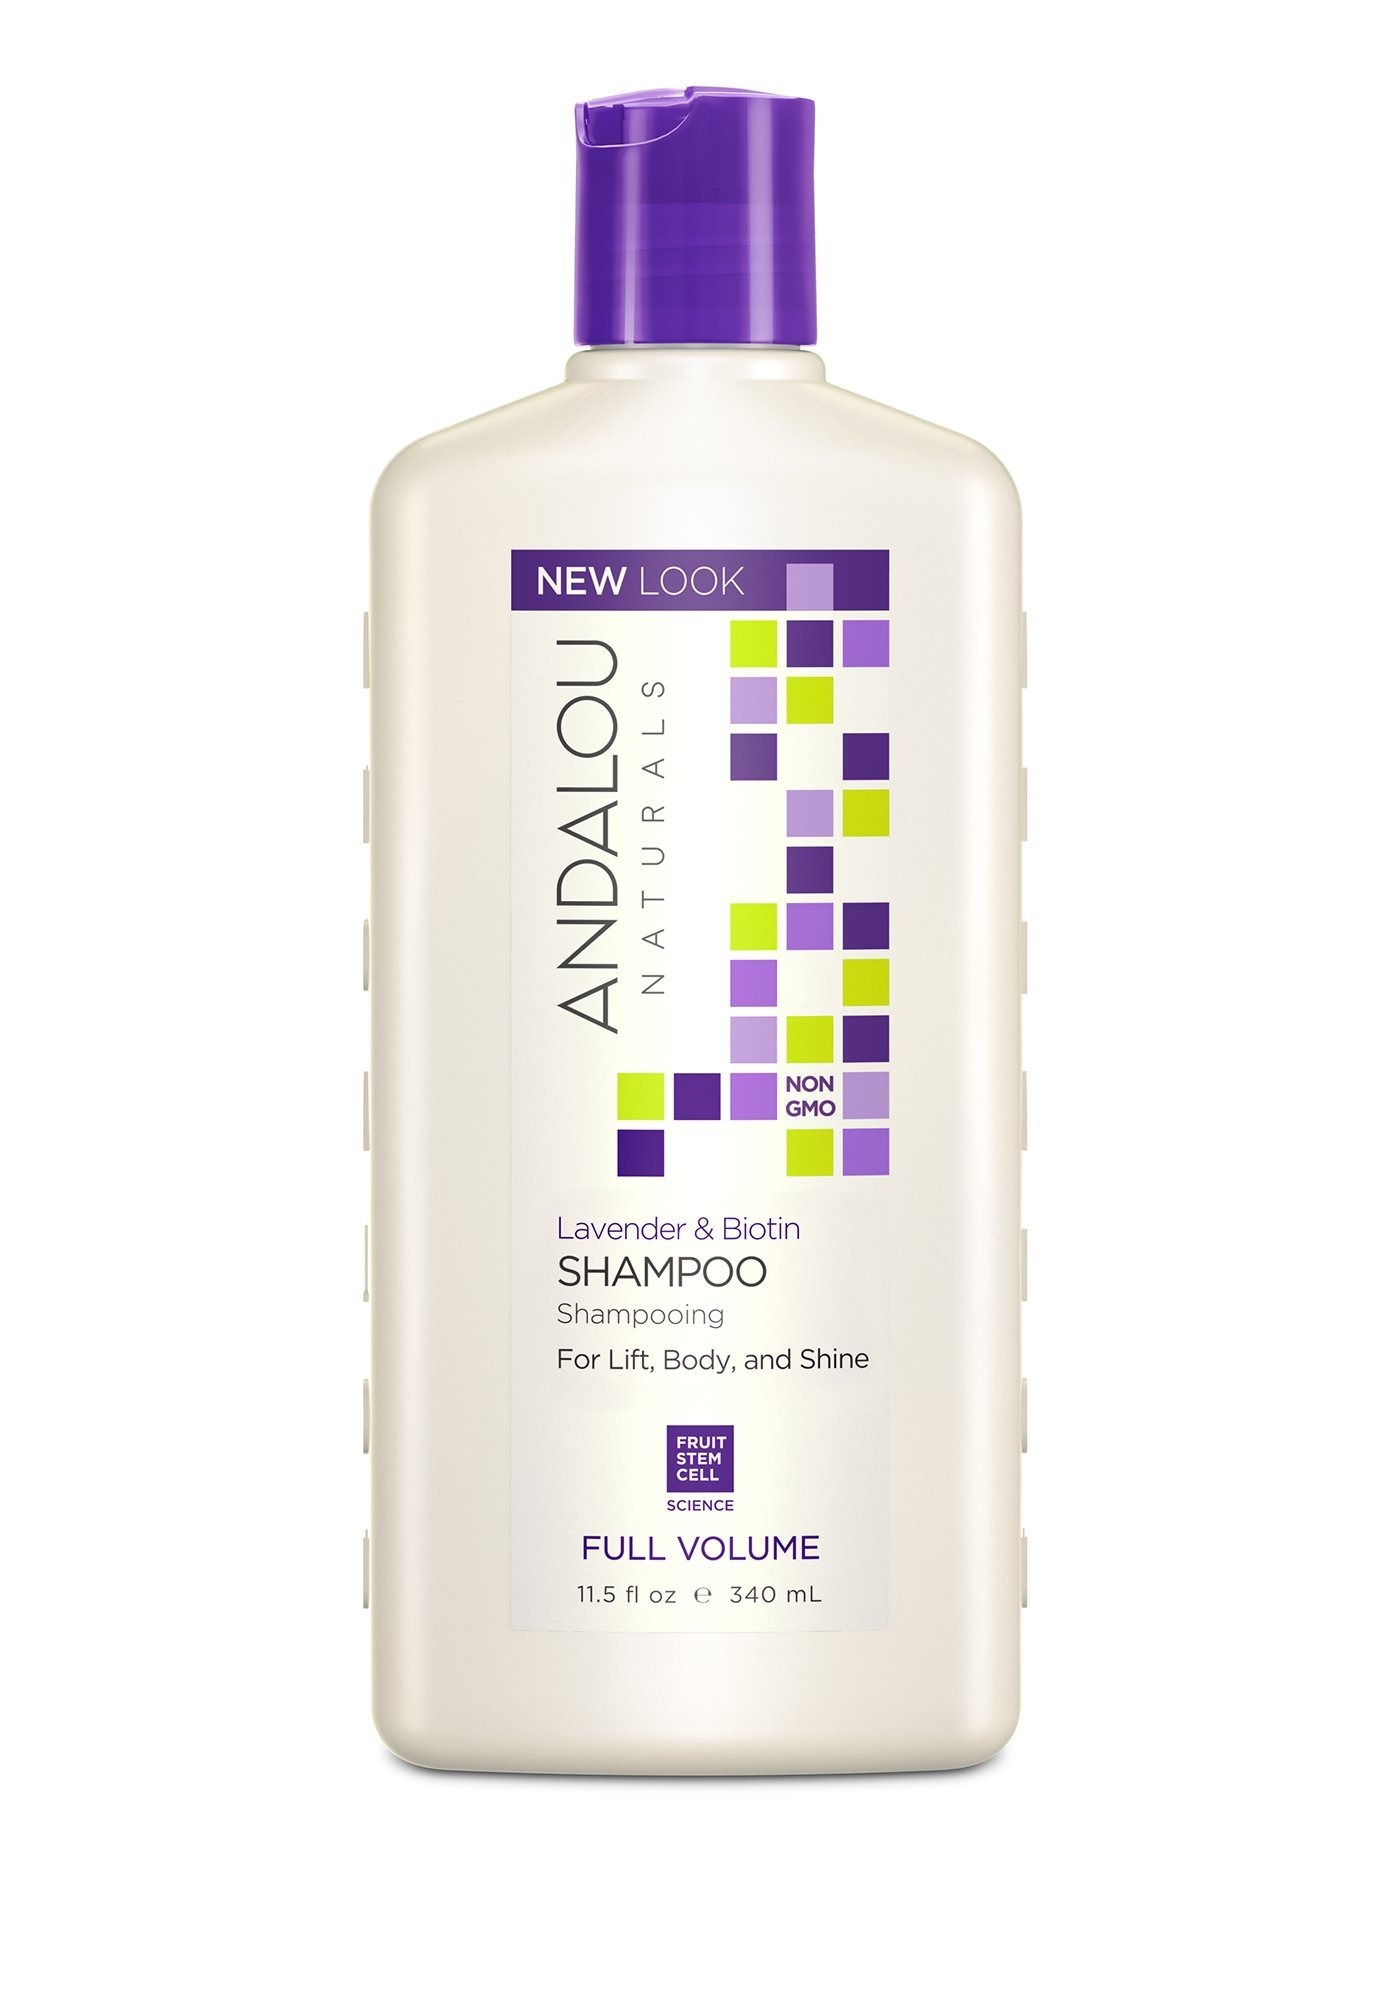
Item Name: ANDALOU NATURALS SHAMP,VOLUME,LVNDR BIOTIN, 11.5 FZ
Bullet Point 1: Baby Food
Bullet Point 2: Organic Baby Food; Banana, Peach, Coconut, Prune
Bullet Point 3: Happy Tot
Value: 11.5
Unit: Ounce

Price: 12.99